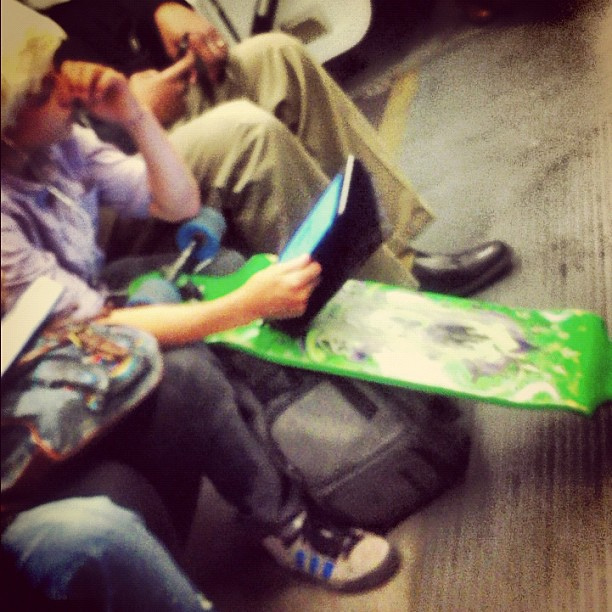
A boy with a tablet and skateboard sits in a bus.